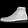
Label: Ankle boot